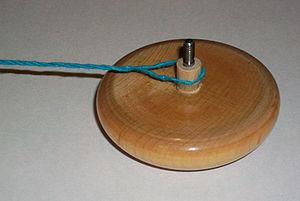
yo-yo image en coupe de jouets, montre la chaîne découpée qui permet à un yo-yo de dormir, pourquoi un yo-yo dort, fixe jouet yoyo essieu Español: yo-yo la imagen recortada del juguete, muestra la cadena que permite dividir un yo-yo a dormir, ¿por qué un yo-yo duerme, el juguete del yoyo eje fijo